Edith Smith (nurse)

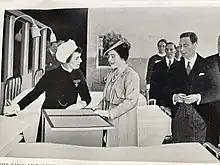
Matron Edith Smith (on left) showing a ward to Queen Elizabeth and King George VI at the opening of the new Westminster Hospital in 1939 .

Edith Smith was appointed matron to Westminster Hospital London in 1915 and retired in 1947. She was notable for her leadership in the civil nursing service through the World War 1 and World War II, receiving in recognition the Royal Red Cross (second class) in 1918 and Officer of the British Empire award in 1943. The re-development of the Westminster Hospital incorporated a larger nurses' home and training school for nurses. Smith, with other officials welcomed the Prince of Wales, later the Duke of Windsor to lay the foundation stone to the nurses' home, and Queen Mary, mother of King George VI to open the new training school, named in her honour. She was the first president of the Westminster Hospital League of Nurses